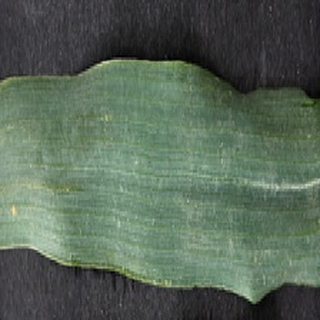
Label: healthy_wheat